Sweden men's national football team

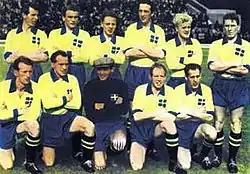
The 1950 Sweden national team

In the 1950 World Cup, the Swedish football association did not allow any professional Swedish football players to take part. Consequently, Sweden only fielded amateur players during the tournament.